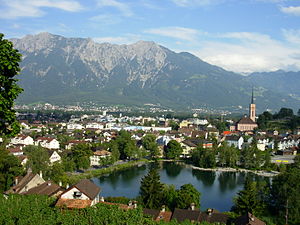
Buchs
Buchs er en kommune i Wahlkreis Werdenberg i kantonen St. Gallen i Schweiz. Byen har 12.612 indbyggere.